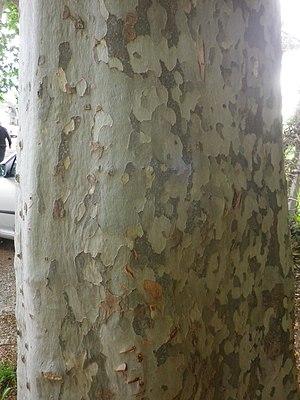
Ecorce platane
Le platane commun ou platane à feuilles d'érable est une espèce hybride d'arbres de la famille des Platanaceae. C'est un hybride entre le platane d'Occident et le platane d'Orient, à fertilité très faible, apparu au cours du XVIIIᵉ siècle en Europe. Cette espèce est couramment utilisée comme arbre d'ornement et d'alignement le long des rues.